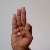
The image shows a hand gesture representing the letter 'F' in Indian Sign Language.